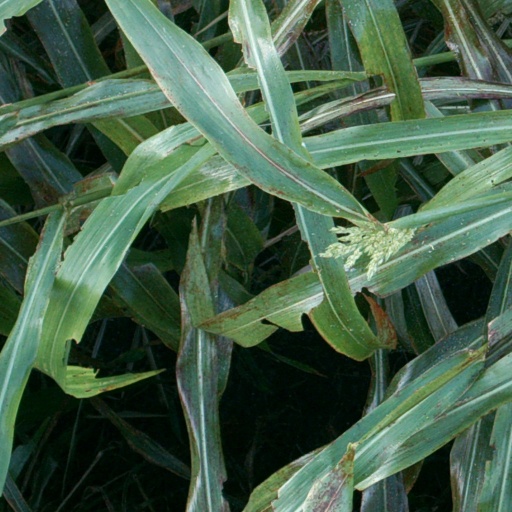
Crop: sorghum